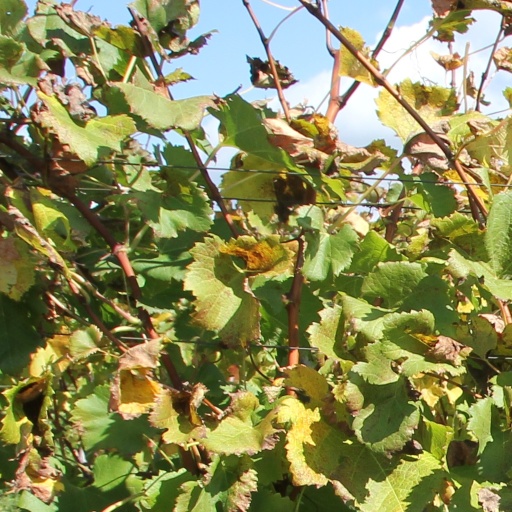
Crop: grape